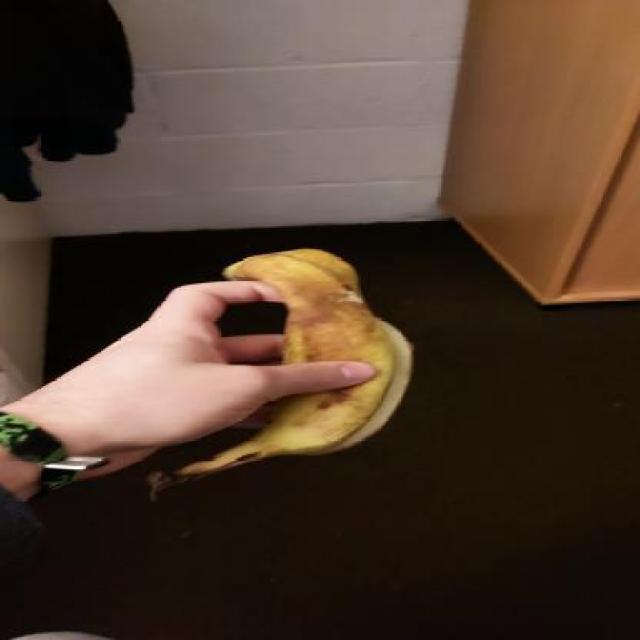
Label: bananas